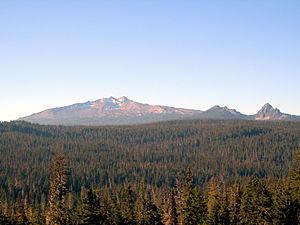
Le pic Diamond, en anglais : Diamond Peak, est un volcan éteint s'élevant à 2 666 mètres d'altitude dans la chaîne des Cascades, au centre de l'Oregon dans le Nord-Ouest des États-Unis. Il se trouve près du col Willamette, dans la réserve intégrale Diamond Peak, à cheval sur les forêts nationales de Willamette et de Deschutes. Ces aires protégées conservent notamment la faune et la flore, cette dernière étant caractérisée par de vastes forêts de conifères. La montagne est un volcan bouclier composé d'andésite basaltique qui a cessé d'être actif depuis plusieurs dizaines de milliers d'années. Il a ensuite connu une érosion sensible au cours de la dernière glaciation, il y a 11 000 ans. Celle-ci a laissé quelques cirques et lacs glaciaires sur ses versants et des glaciers dont subsistent, depuis le XXᵉ siècle, uniquement des névés alimentés par les importantes chutes de neige. Le sommet est découvert puis gravi, en 1852, en compagnie de William Macy, par le pionnier John Diamond qui lui donne son nom. Depuis, de nombreux sentiers de randonnée sillonnent la montagne et plusieurs itinéraires, praticables à pied comme en ski de montagne ou en raquettes, permettent d'accéder au sommet.